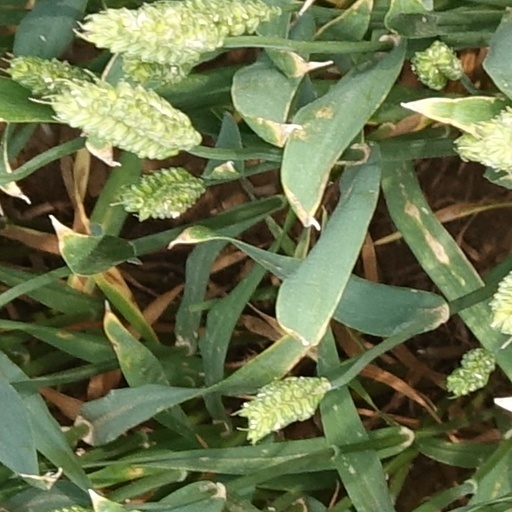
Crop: wheat